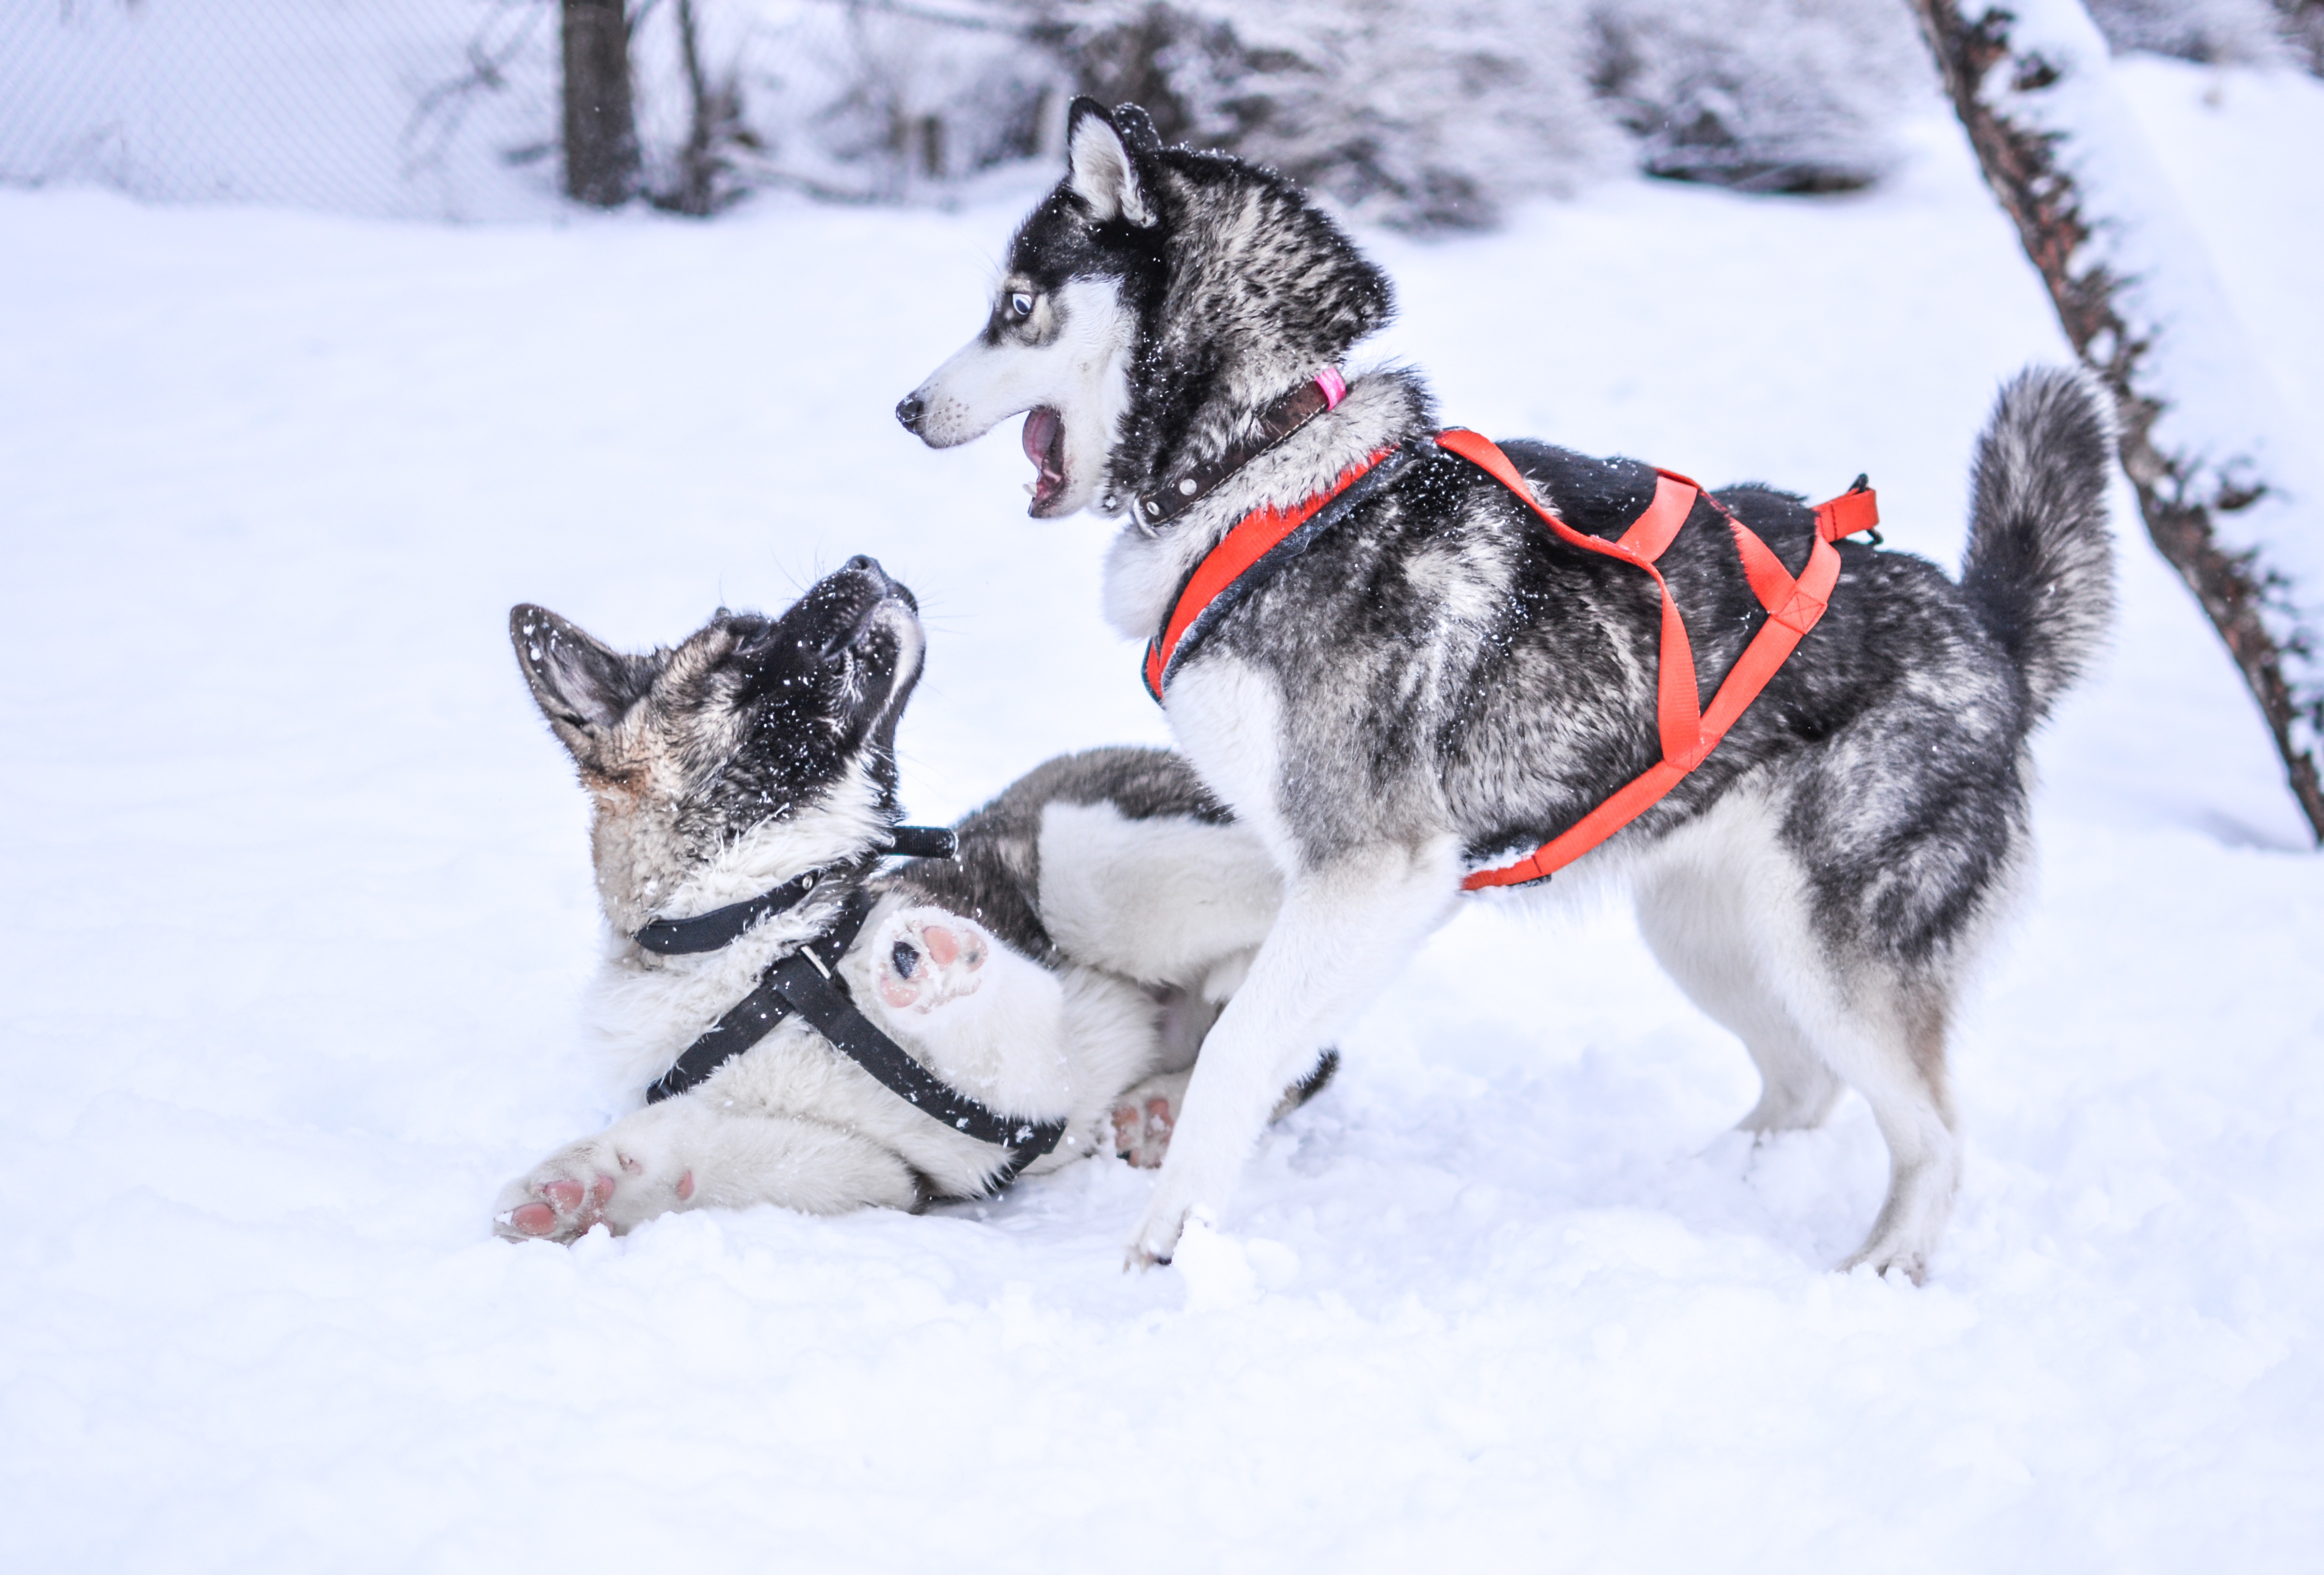
nature, outdoor, snow, cold, winter, white, play, dog, animal, cute, canine, pet, vehicle, mammal, friendship, christmas, husky, dogs, fun, happy, happiness, vertebrate, funny, akita, dog sled, sled dog, siberian husky, dog like mammal, saarloos wolfdog, wolfdog, czechoslovakian wolfdog, dog breed group, greenland dog, east siberian laika, west siberian laika, j mthund, sled dog racing, mushing